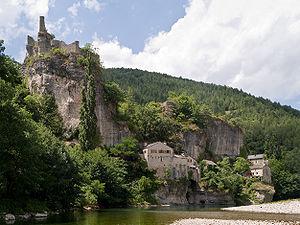
Le village de Castelbouc dans les Gorges du Tarn, sur la rive gauche du Tarn (Lozère, France)
Sainte-Enimie est une ancienne commune française située dans le département de la Lozère, en région Occitanie. Elle a été intégrée en 2017 à la commune nouvelle de Gorges du Tarn Causses.